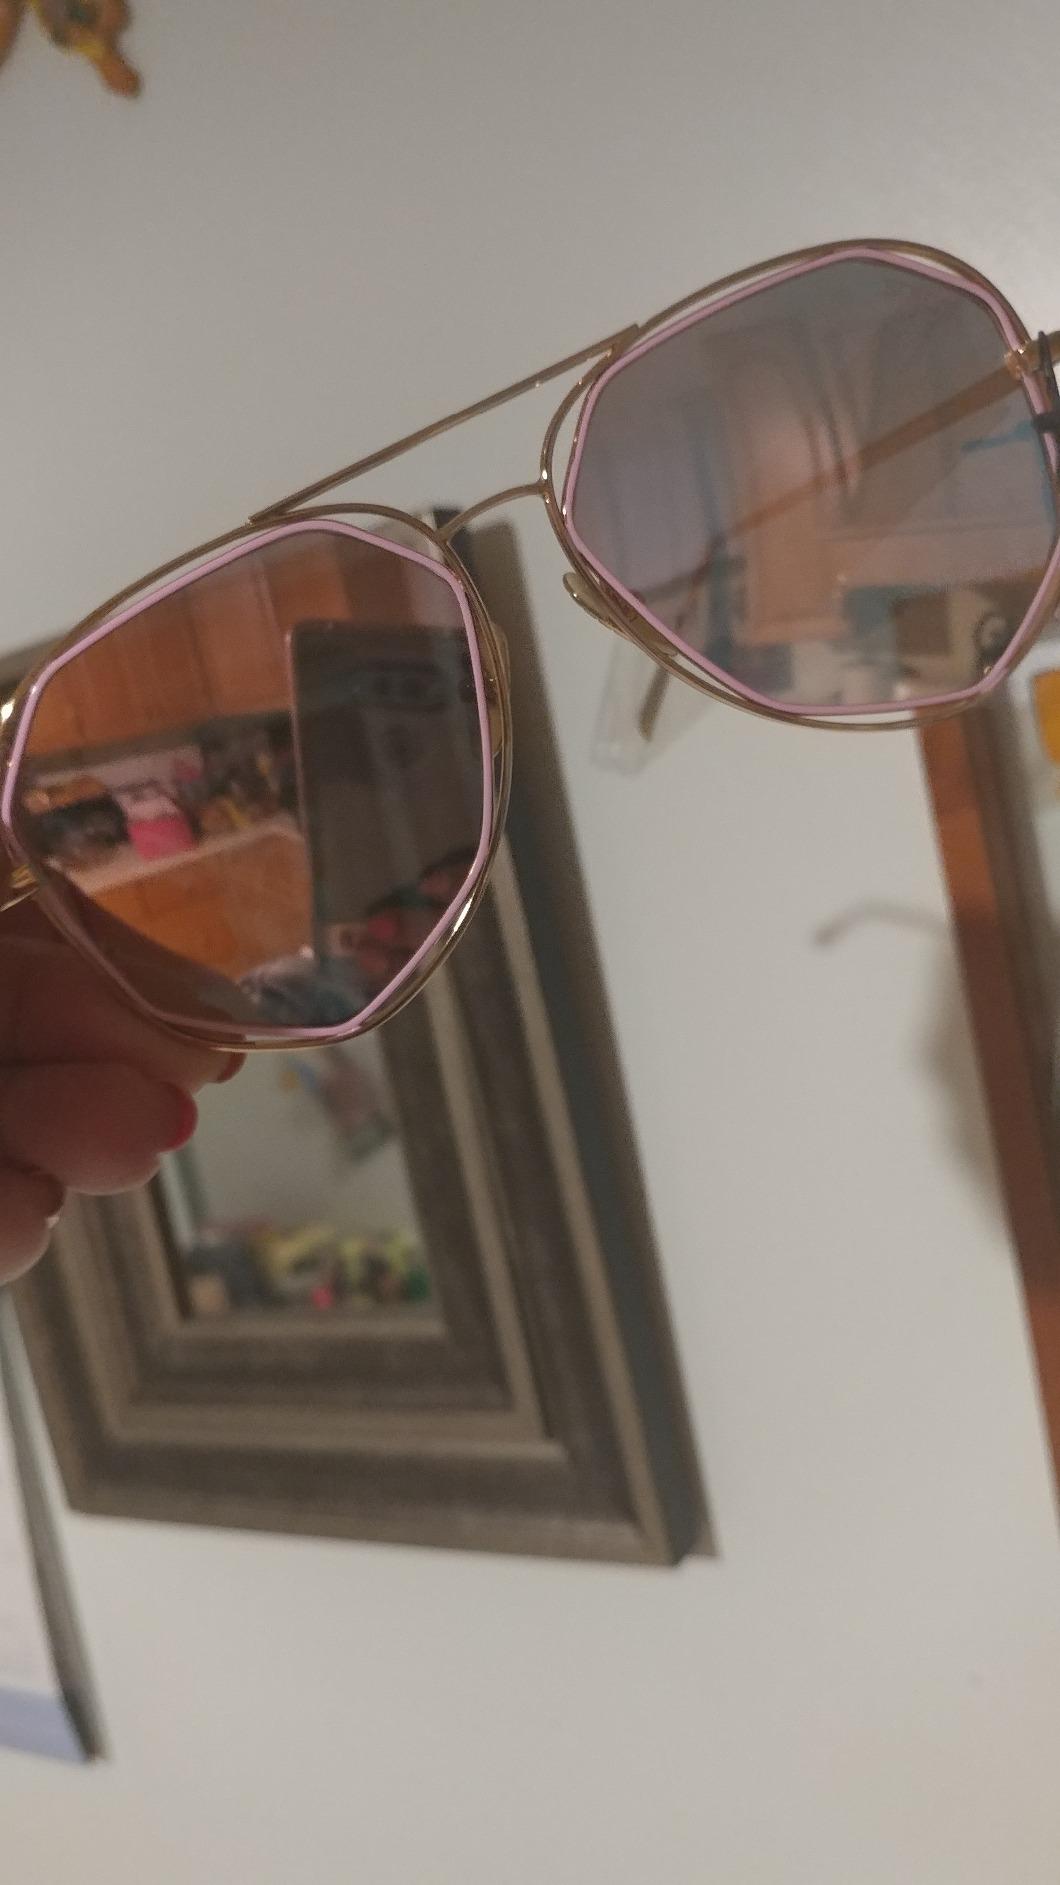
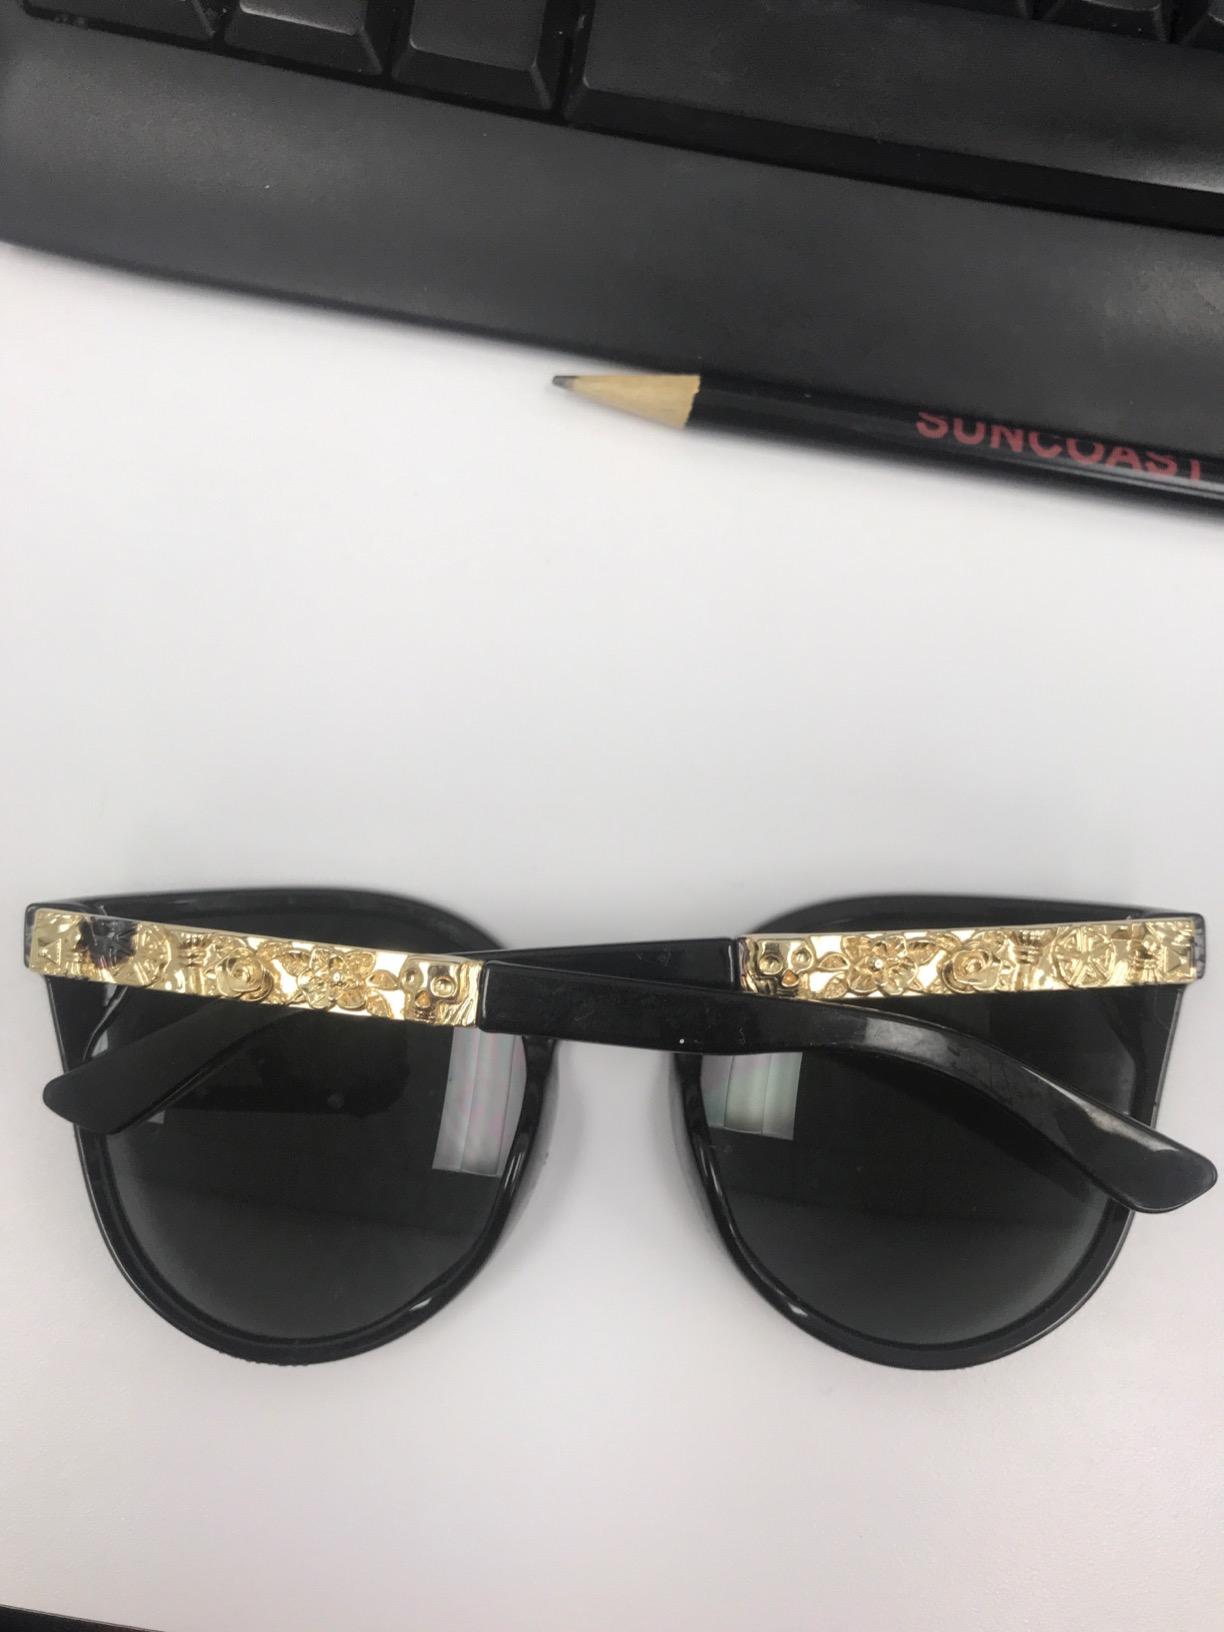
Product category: accessories_sunglasses
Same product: no